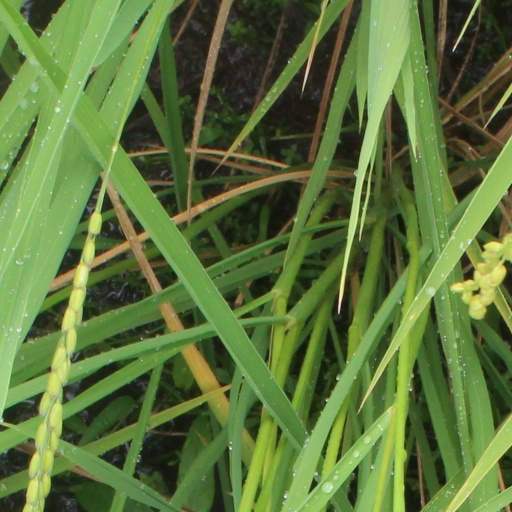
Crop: rice